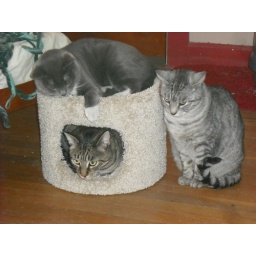
three cats in kitty condo cat house